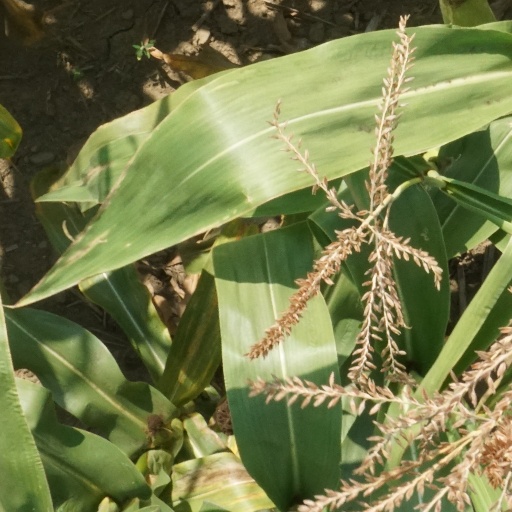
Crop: maize; corn